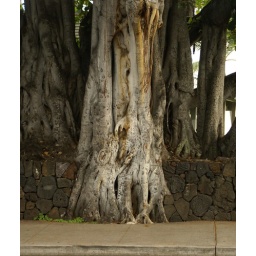
They built the wall around the tree